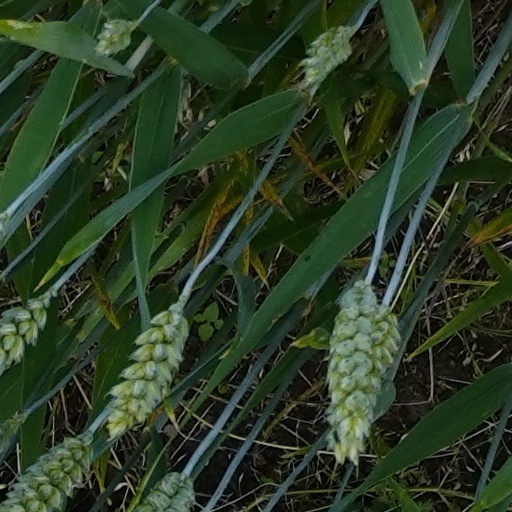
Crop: wheat